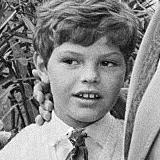
Age: 30